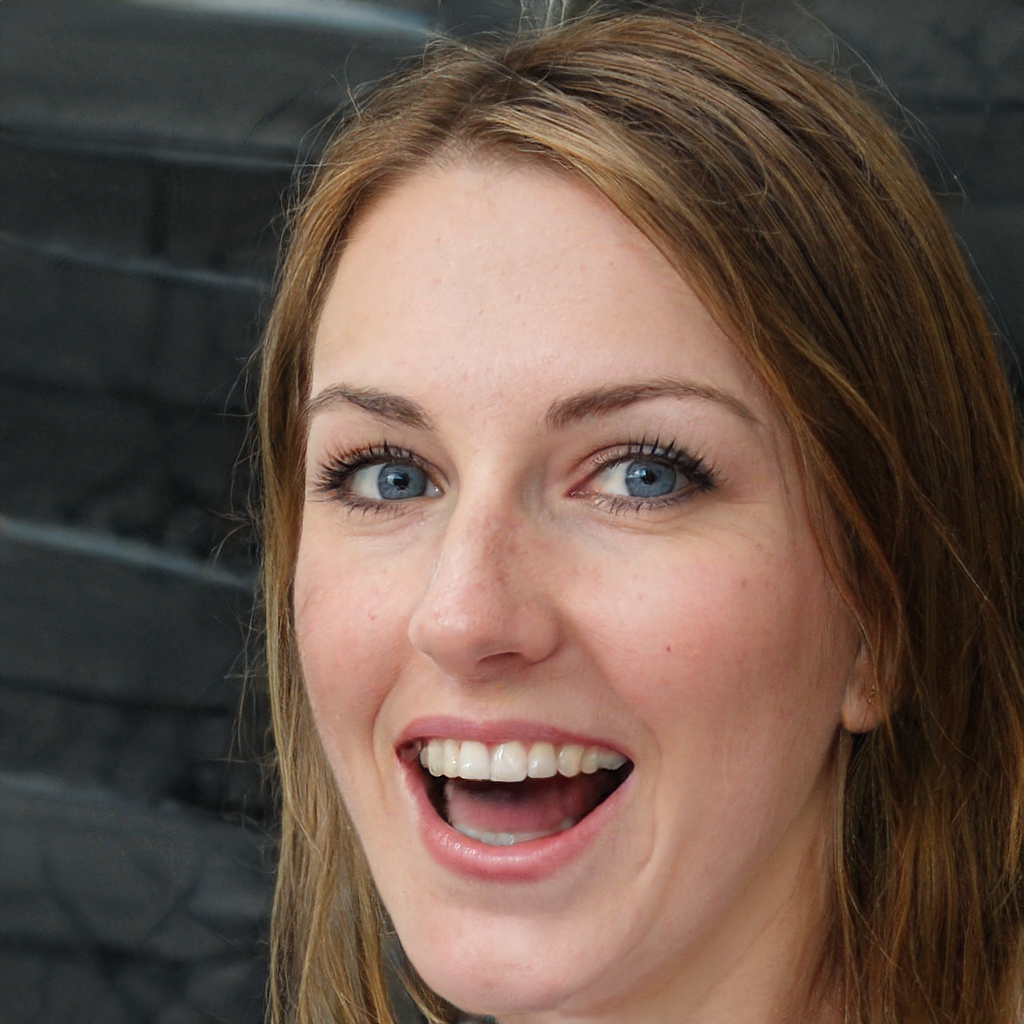
Label: Colored